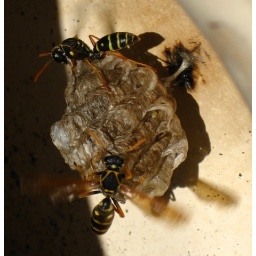
A paper wasp nest found on the farm in an old planter pot